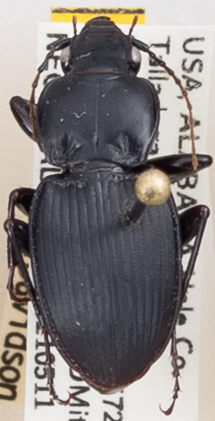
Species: Cyclotrachelus convivus
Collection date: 2021-05-11
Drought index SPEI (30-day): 1.16
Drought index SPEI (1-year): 0.922
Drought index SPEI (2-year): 1.69